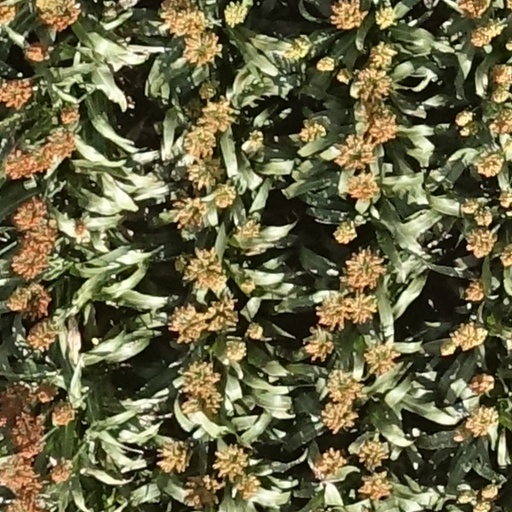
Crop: sorghum